Eva Henning

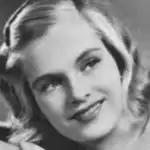
Henning circa 1940s

Born in Newark, New York, US, Henning was trained at the Royal Dramatic Theatre's acting school (1938–40) in Sweden and made her film debut the same year in Ragnar Arvedson's "Gentleman att hyra". The big breakthrough came in Åke Ohberg's "Elvira Madigan" (1943). She is most famous for her leading roles in many of husband Hasse Ekman's films in the 1940s and 50s.